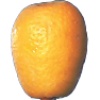
Label: kumquats